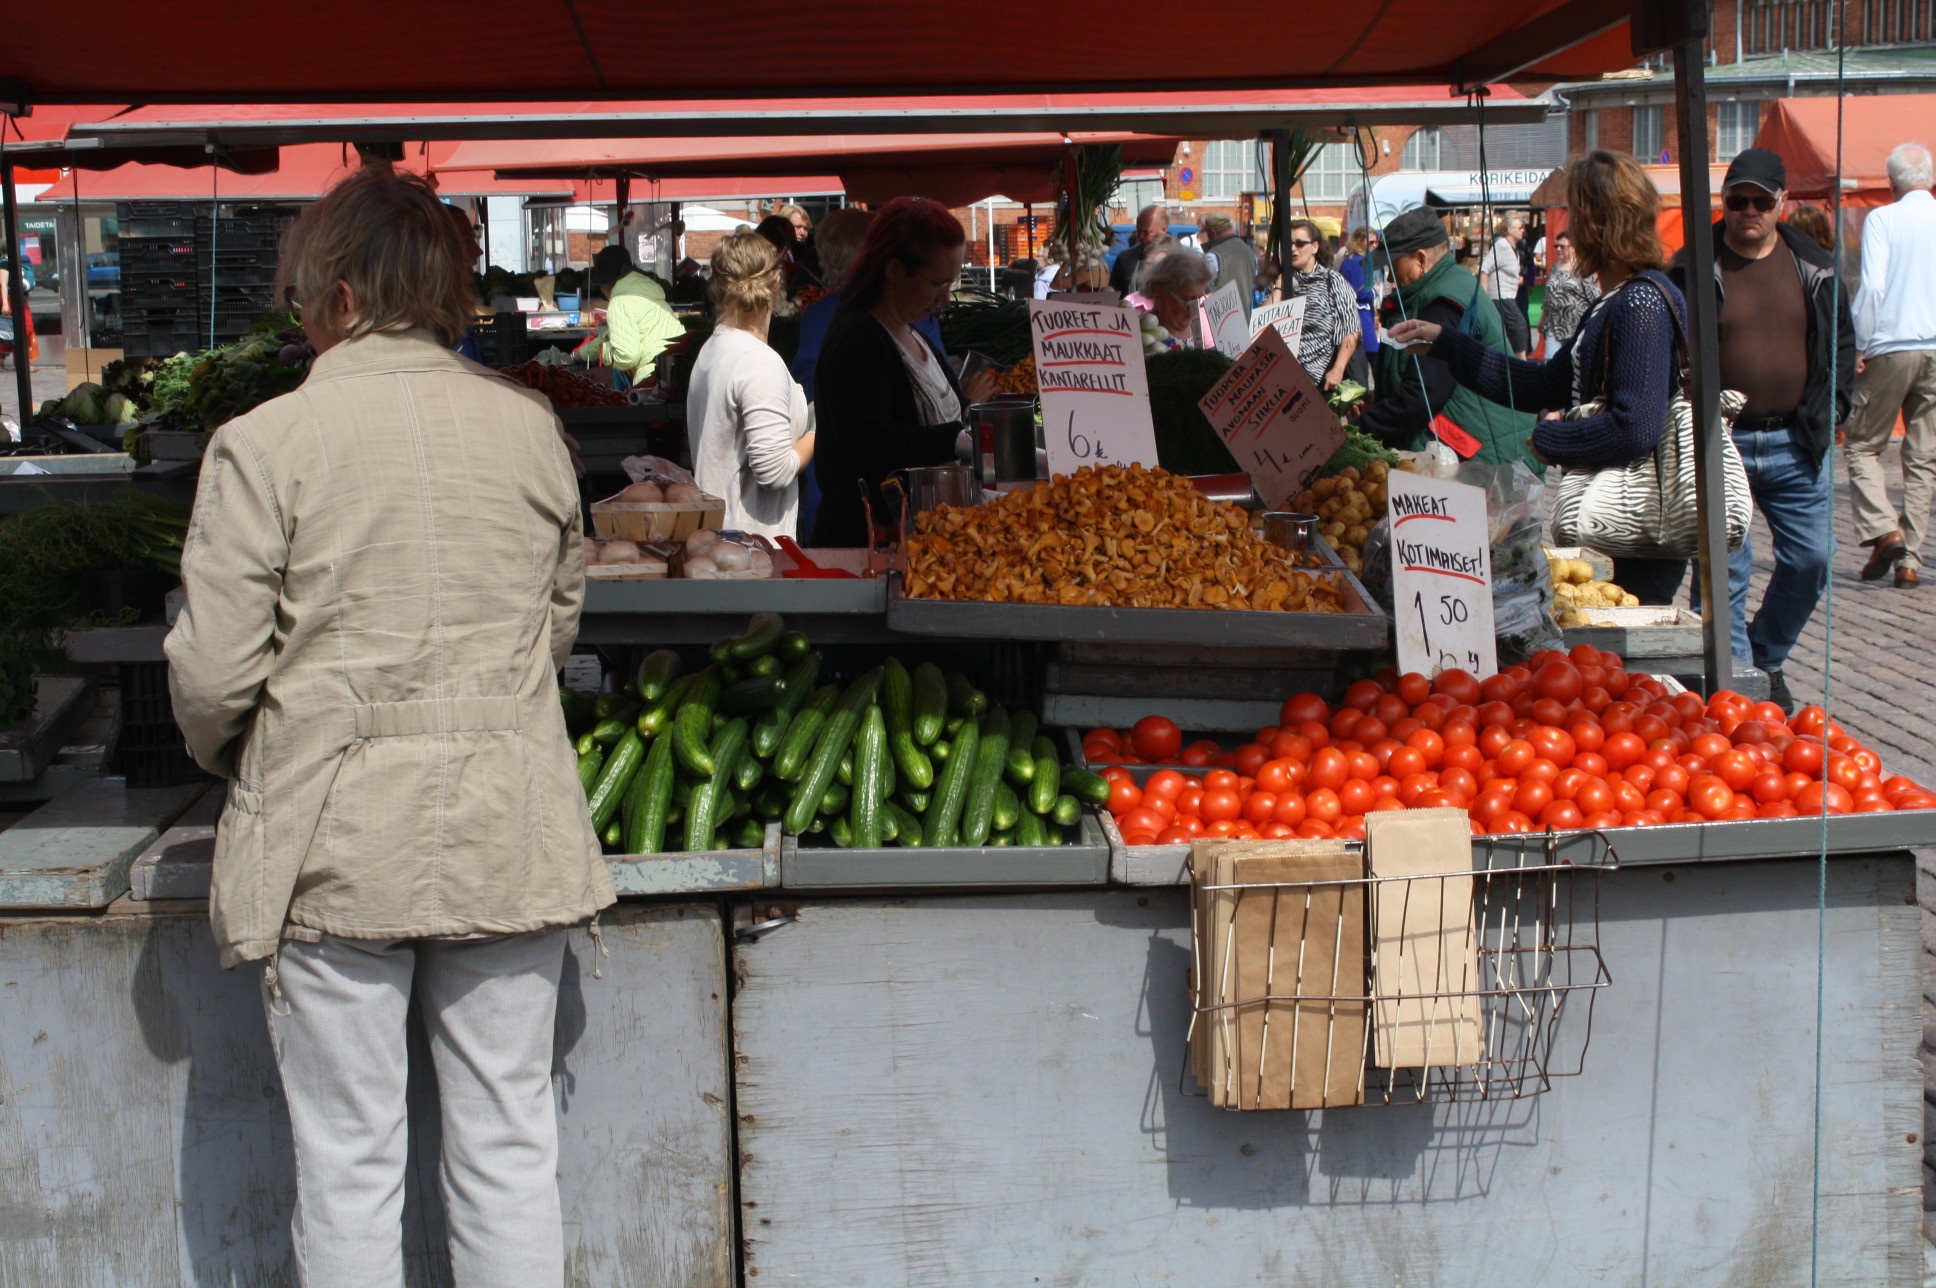
woman, city, food, vendor, market, marketplace, public space, stall, vegetables, street food, sense, human settlement